Syphon Filter: Logan's Shadow

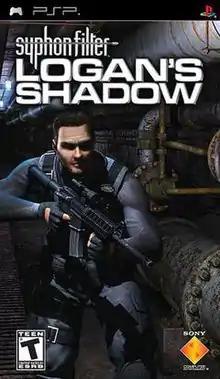
North American PlayStation Portable box art

Syphon Filter: Logan's Shadow is a 2007 third-person shooter video game developed by Bend Studio and published by Sony Computer Entertainment for the PlayStation Portable. A port to the PlayStation 2 was released in 2010. It is the sixth and final installment in the "Syphon Filter" franchise, and the sequel to 2006's "".